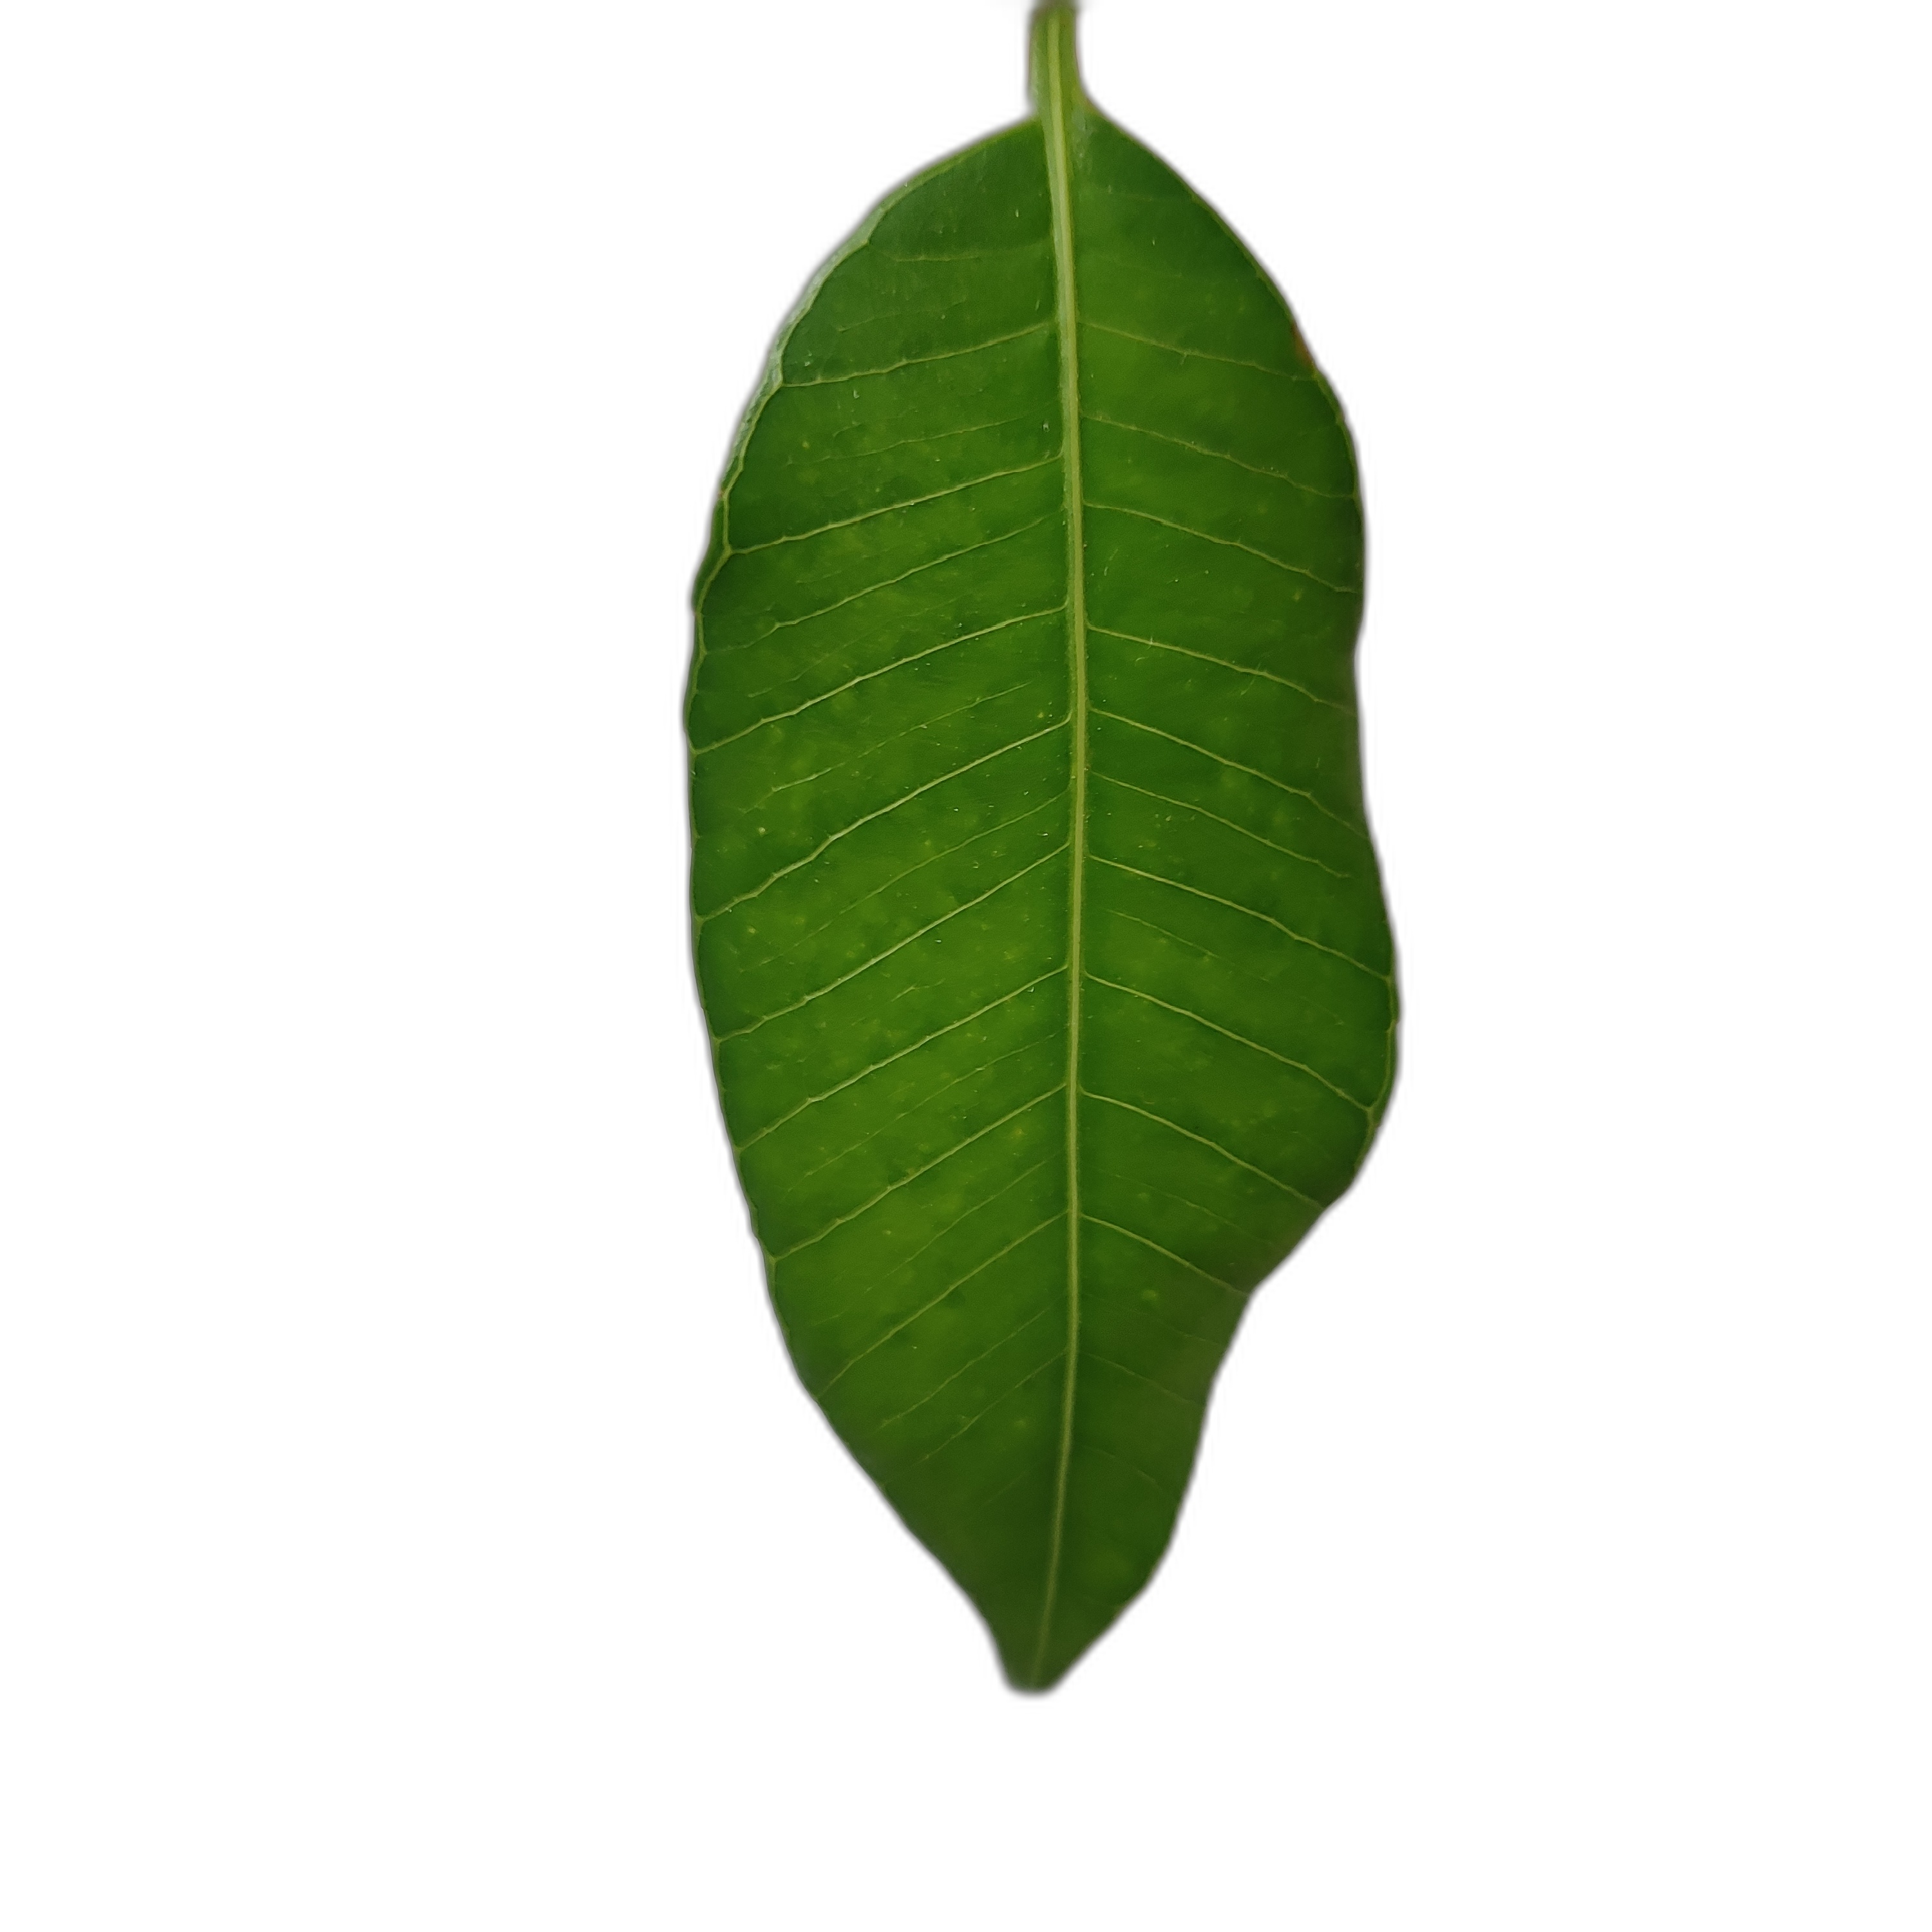
Label: healthy